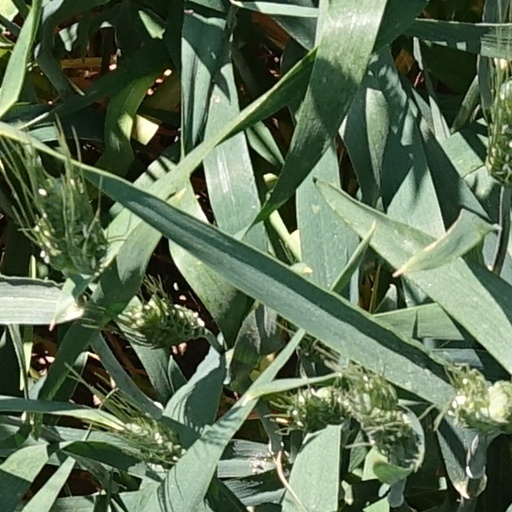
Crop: wheat